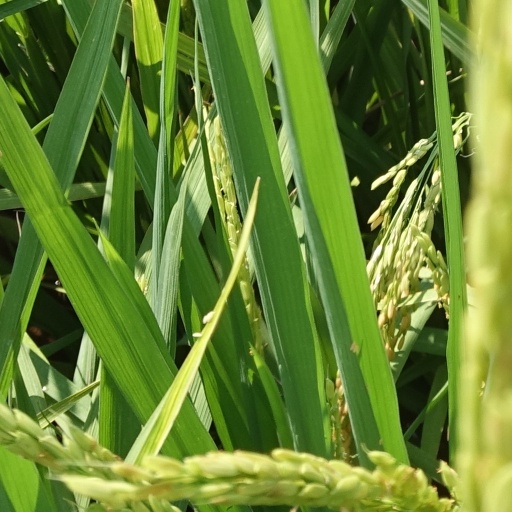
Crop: rice